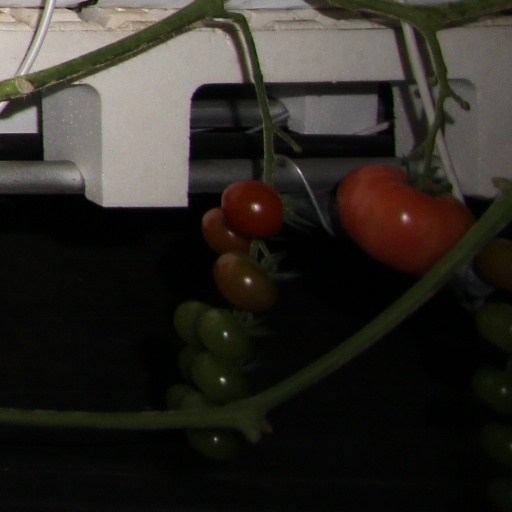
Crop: tomato